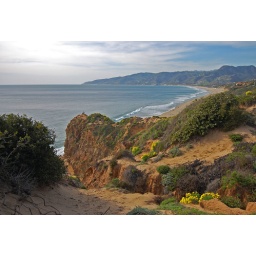
View back over to Westward beach as we walking along the cliff path.